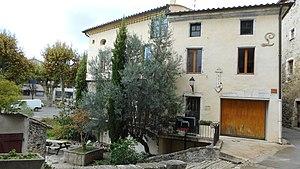
Maison de Jeanne Barnier à Dieulefit (Drôme)
Jeanne Barnier est une fonctionnaire française, secrétaire de mairie et résistante durant la Seconde Guerre mondiale. Elle est reconnue Juste parmi les nations en 1989.